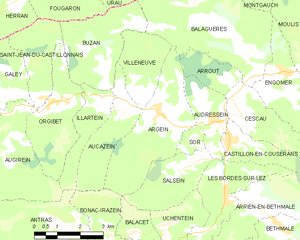
Carte des communes françaises: Argein